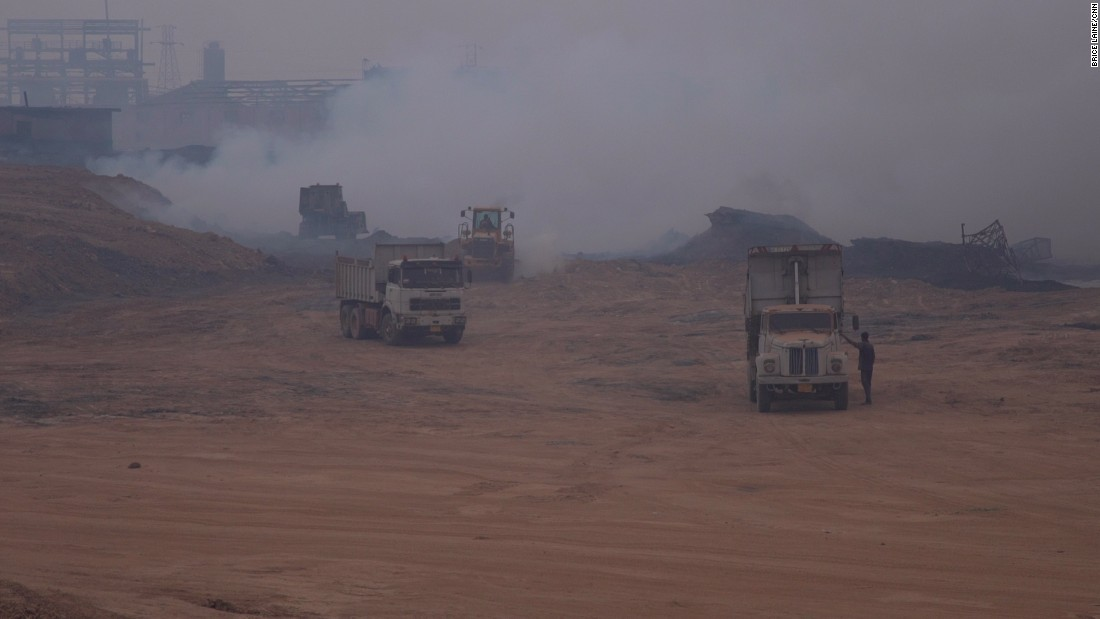
Fire: no
Smoke: yes